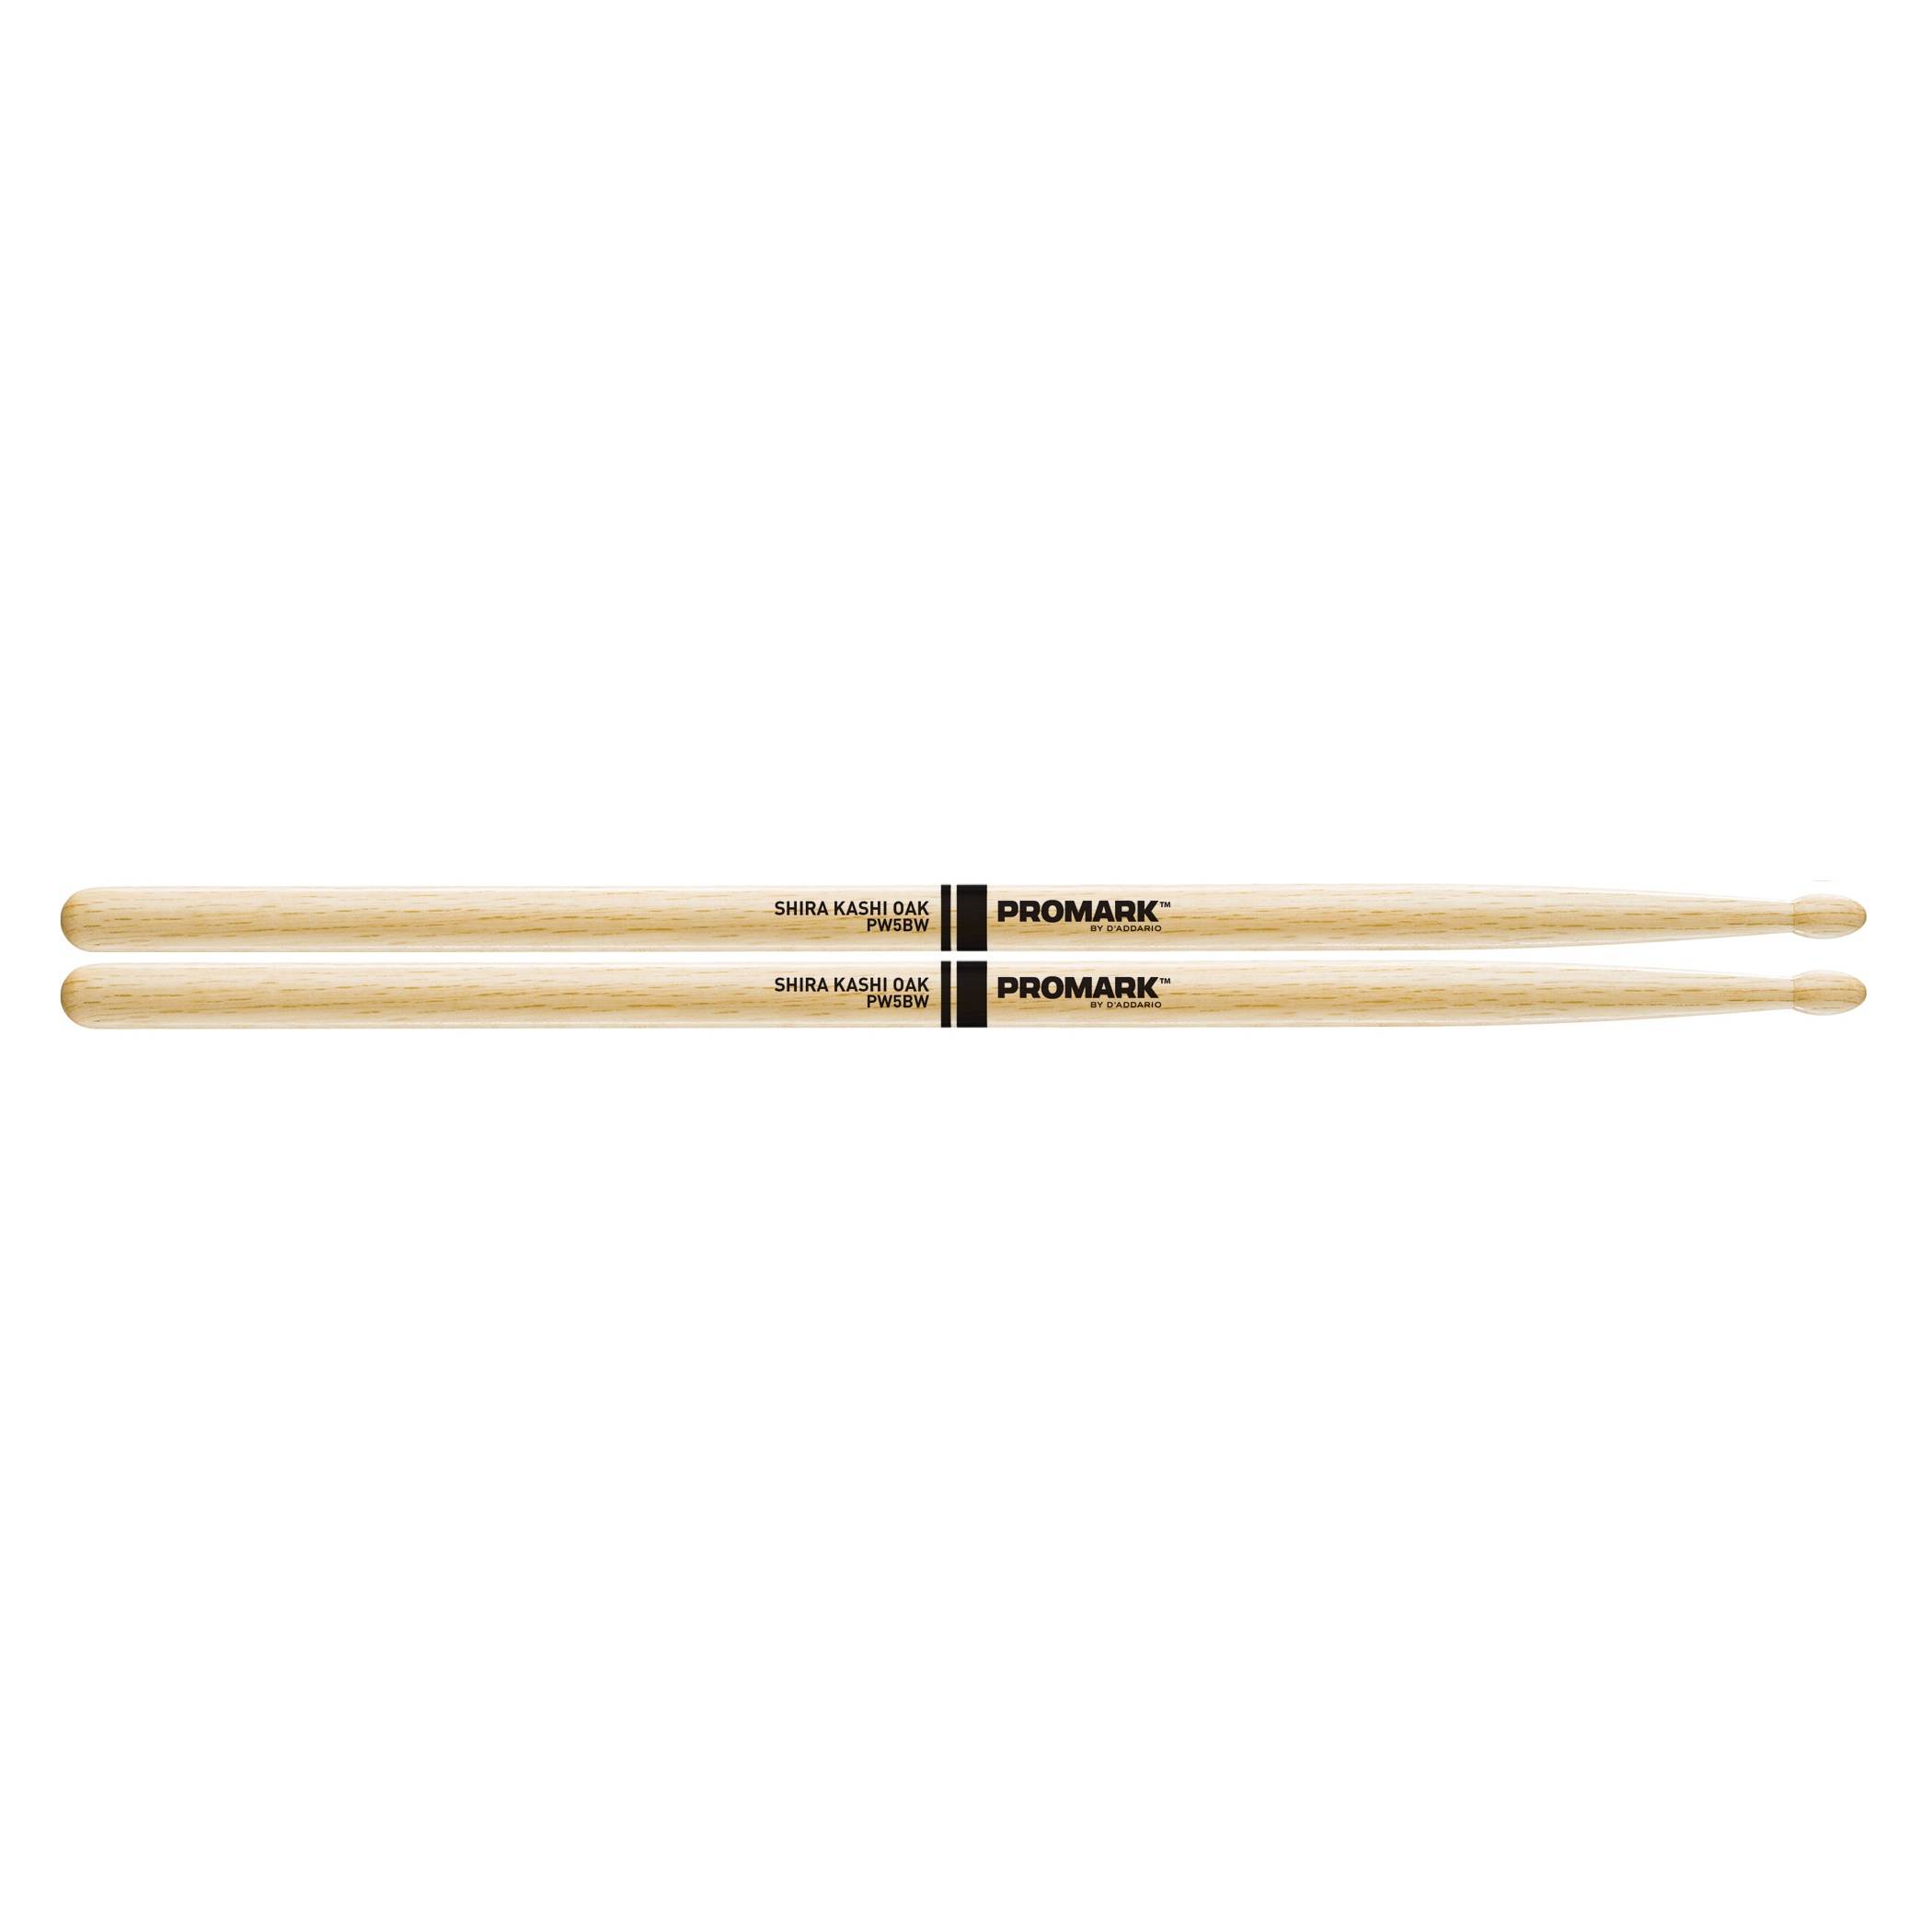
Promark Shira Kashi Oak 5B Drum Sticks
Brand: Promark
Promark Shira Kashi Oak 5B Drum Sticks Shira Kashi Oak drumsticks offer an unmatched level of power, strength, and durability. Promark was the first company to introduce oak drumsticks in the US, and remains the only drumstick maker to offer Shira Kashi Oak sticks continuously since 1957. Oak is the densest andheaviest of our available wood.
Category: Arts & Entertainment > Hobbies & Creative Arts > Musical Instrument & Orchestra Accessories > Percussion Accessories > Drum Sticks & Brushes